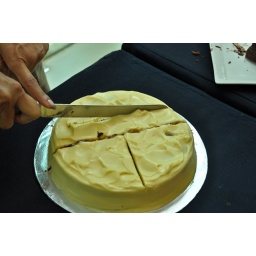
red velvet cheese cake by the cafe